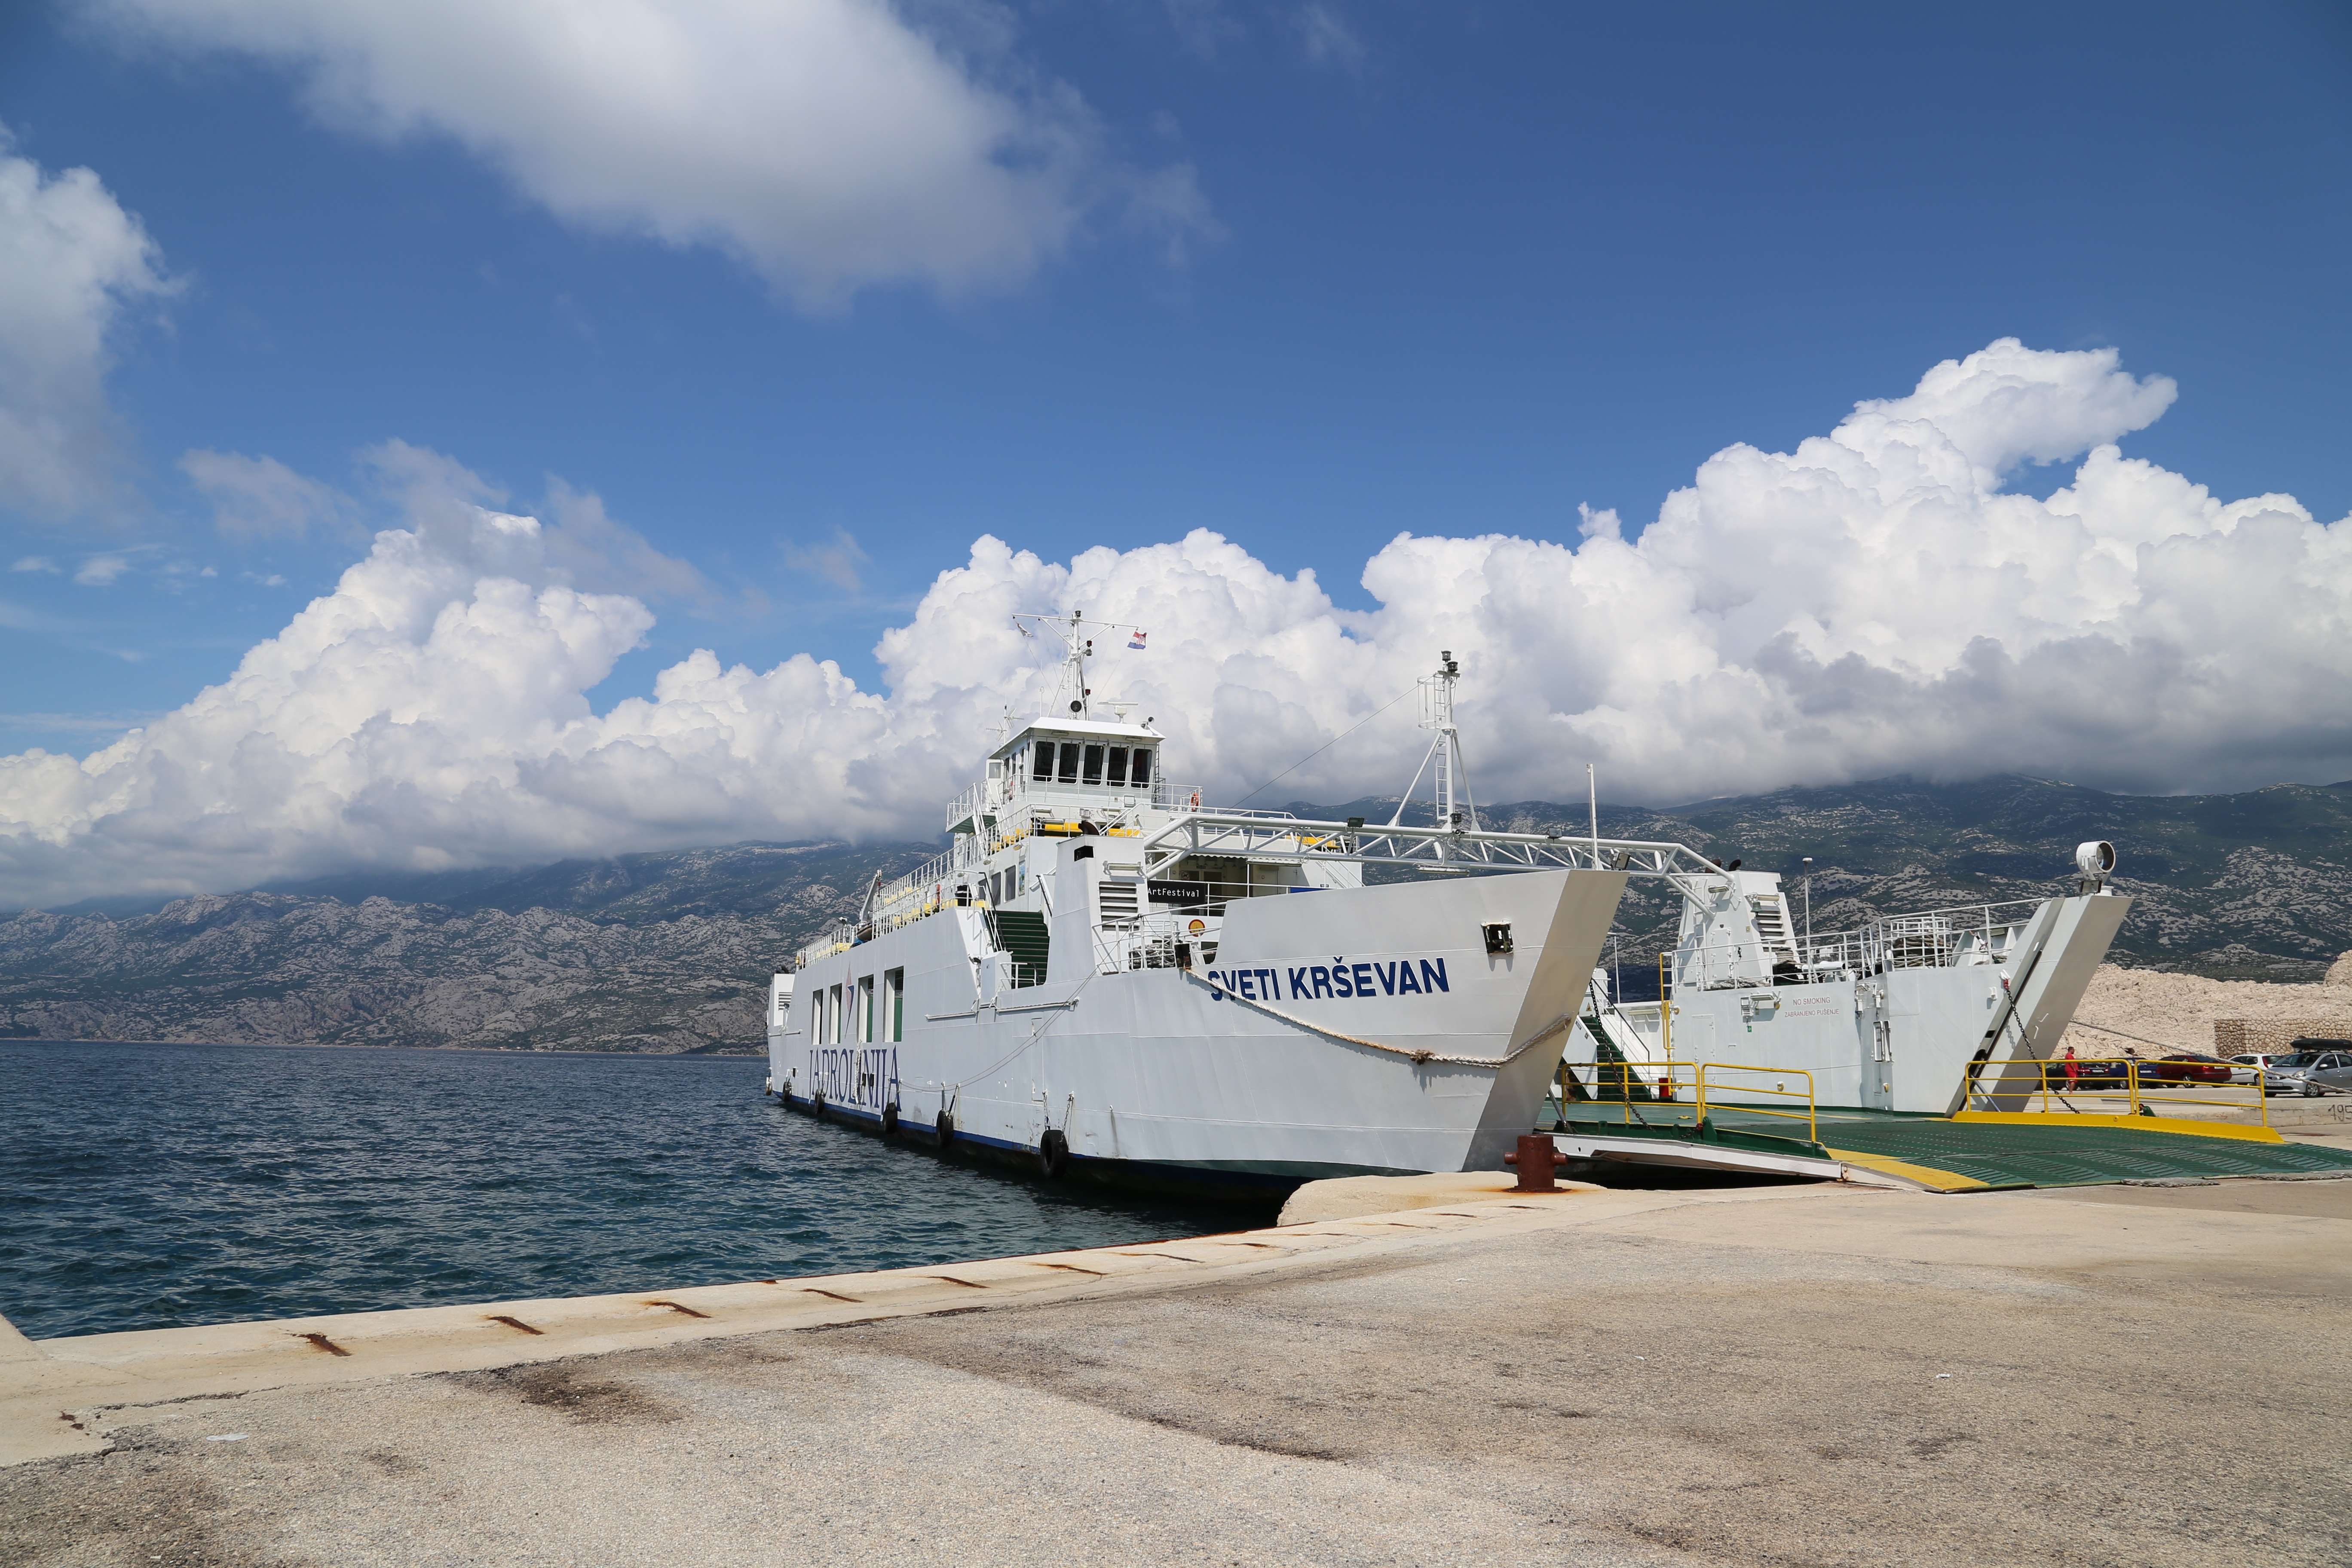
landscape, sea, coast, water, nature, ocean, dock, boat, view, stone, ship, summer, tourist, travel, coastline, clear, europe, mediterranean, vehicle, island, blue, rocky, port, tourism, rocks, ferry, sunny, croatia, bright, navy, watercraft, enjoy, adriatic, passenger ship, pag, destroyer, freight transport, atmosphere of earth